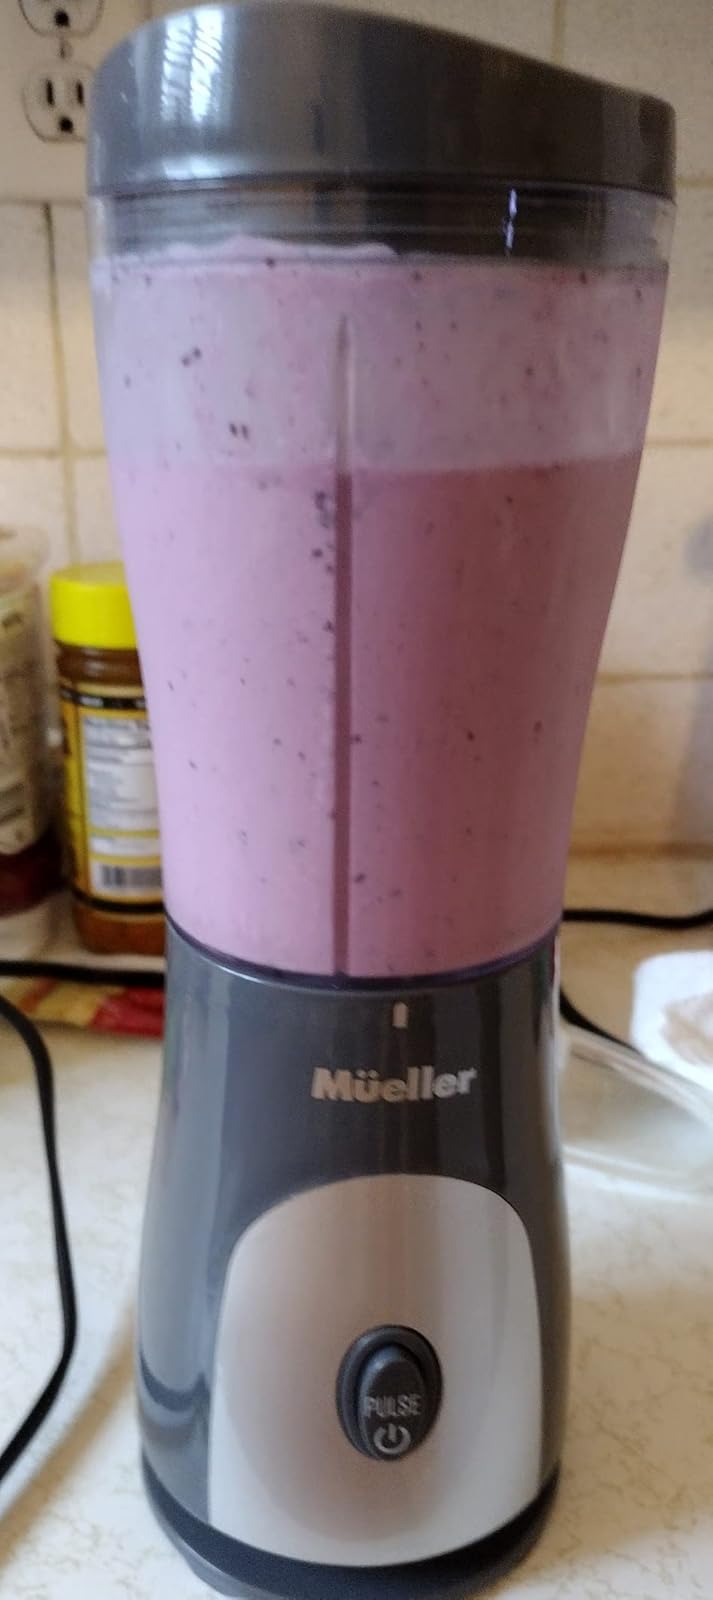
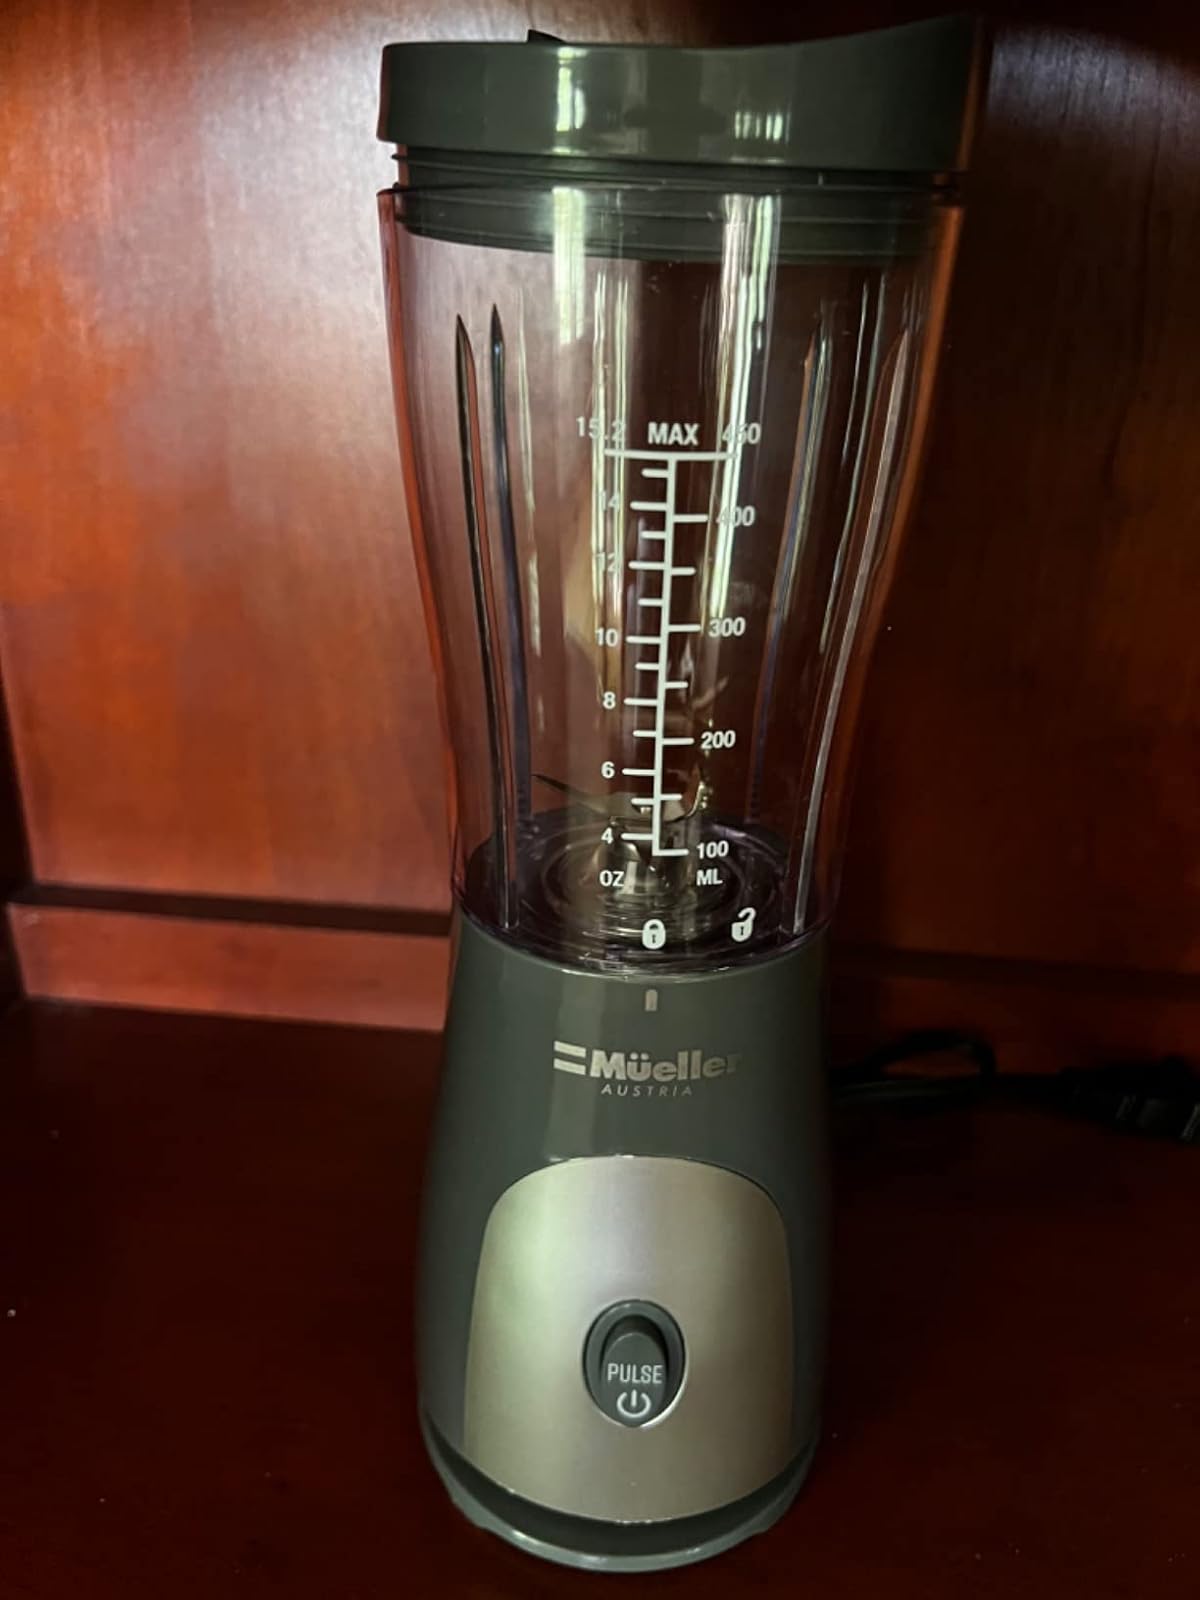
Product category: items_blender
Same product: yes